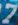
Number: 7